Western media

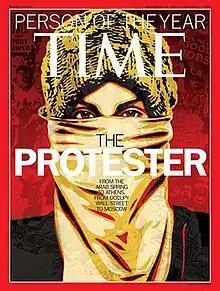
In 2011, "The Protester" was named "Person of the Year" by "Time" magazine

Criticism of the media coverage leading up to the 2003 invasion of Iraq has been acute. One study examined every evening television news story related to Iraq on ABC, CBS, and NBC. The study found that "that news coverage conformed in some ways to the conventional wisdom: Bush administration officials were the most frequently quoted sources, the voices of anti-war groups and opposition Democrats were barely audible, and the overall thrust of coverage favored a pro-war perspective." However, the study also found that "it is too facile to conclude that anti-war positions were completely marginalized. In contrast to the common critiques of media coverage, even as elites in the United States were not publicly sparring, journalists turned to foreign officials for the anti-war perspective." The network media did commonly report "opposition from abroad—in particular, from Iraq and officials from countries such as France, who argued for a diplomatic solution to the standoff."